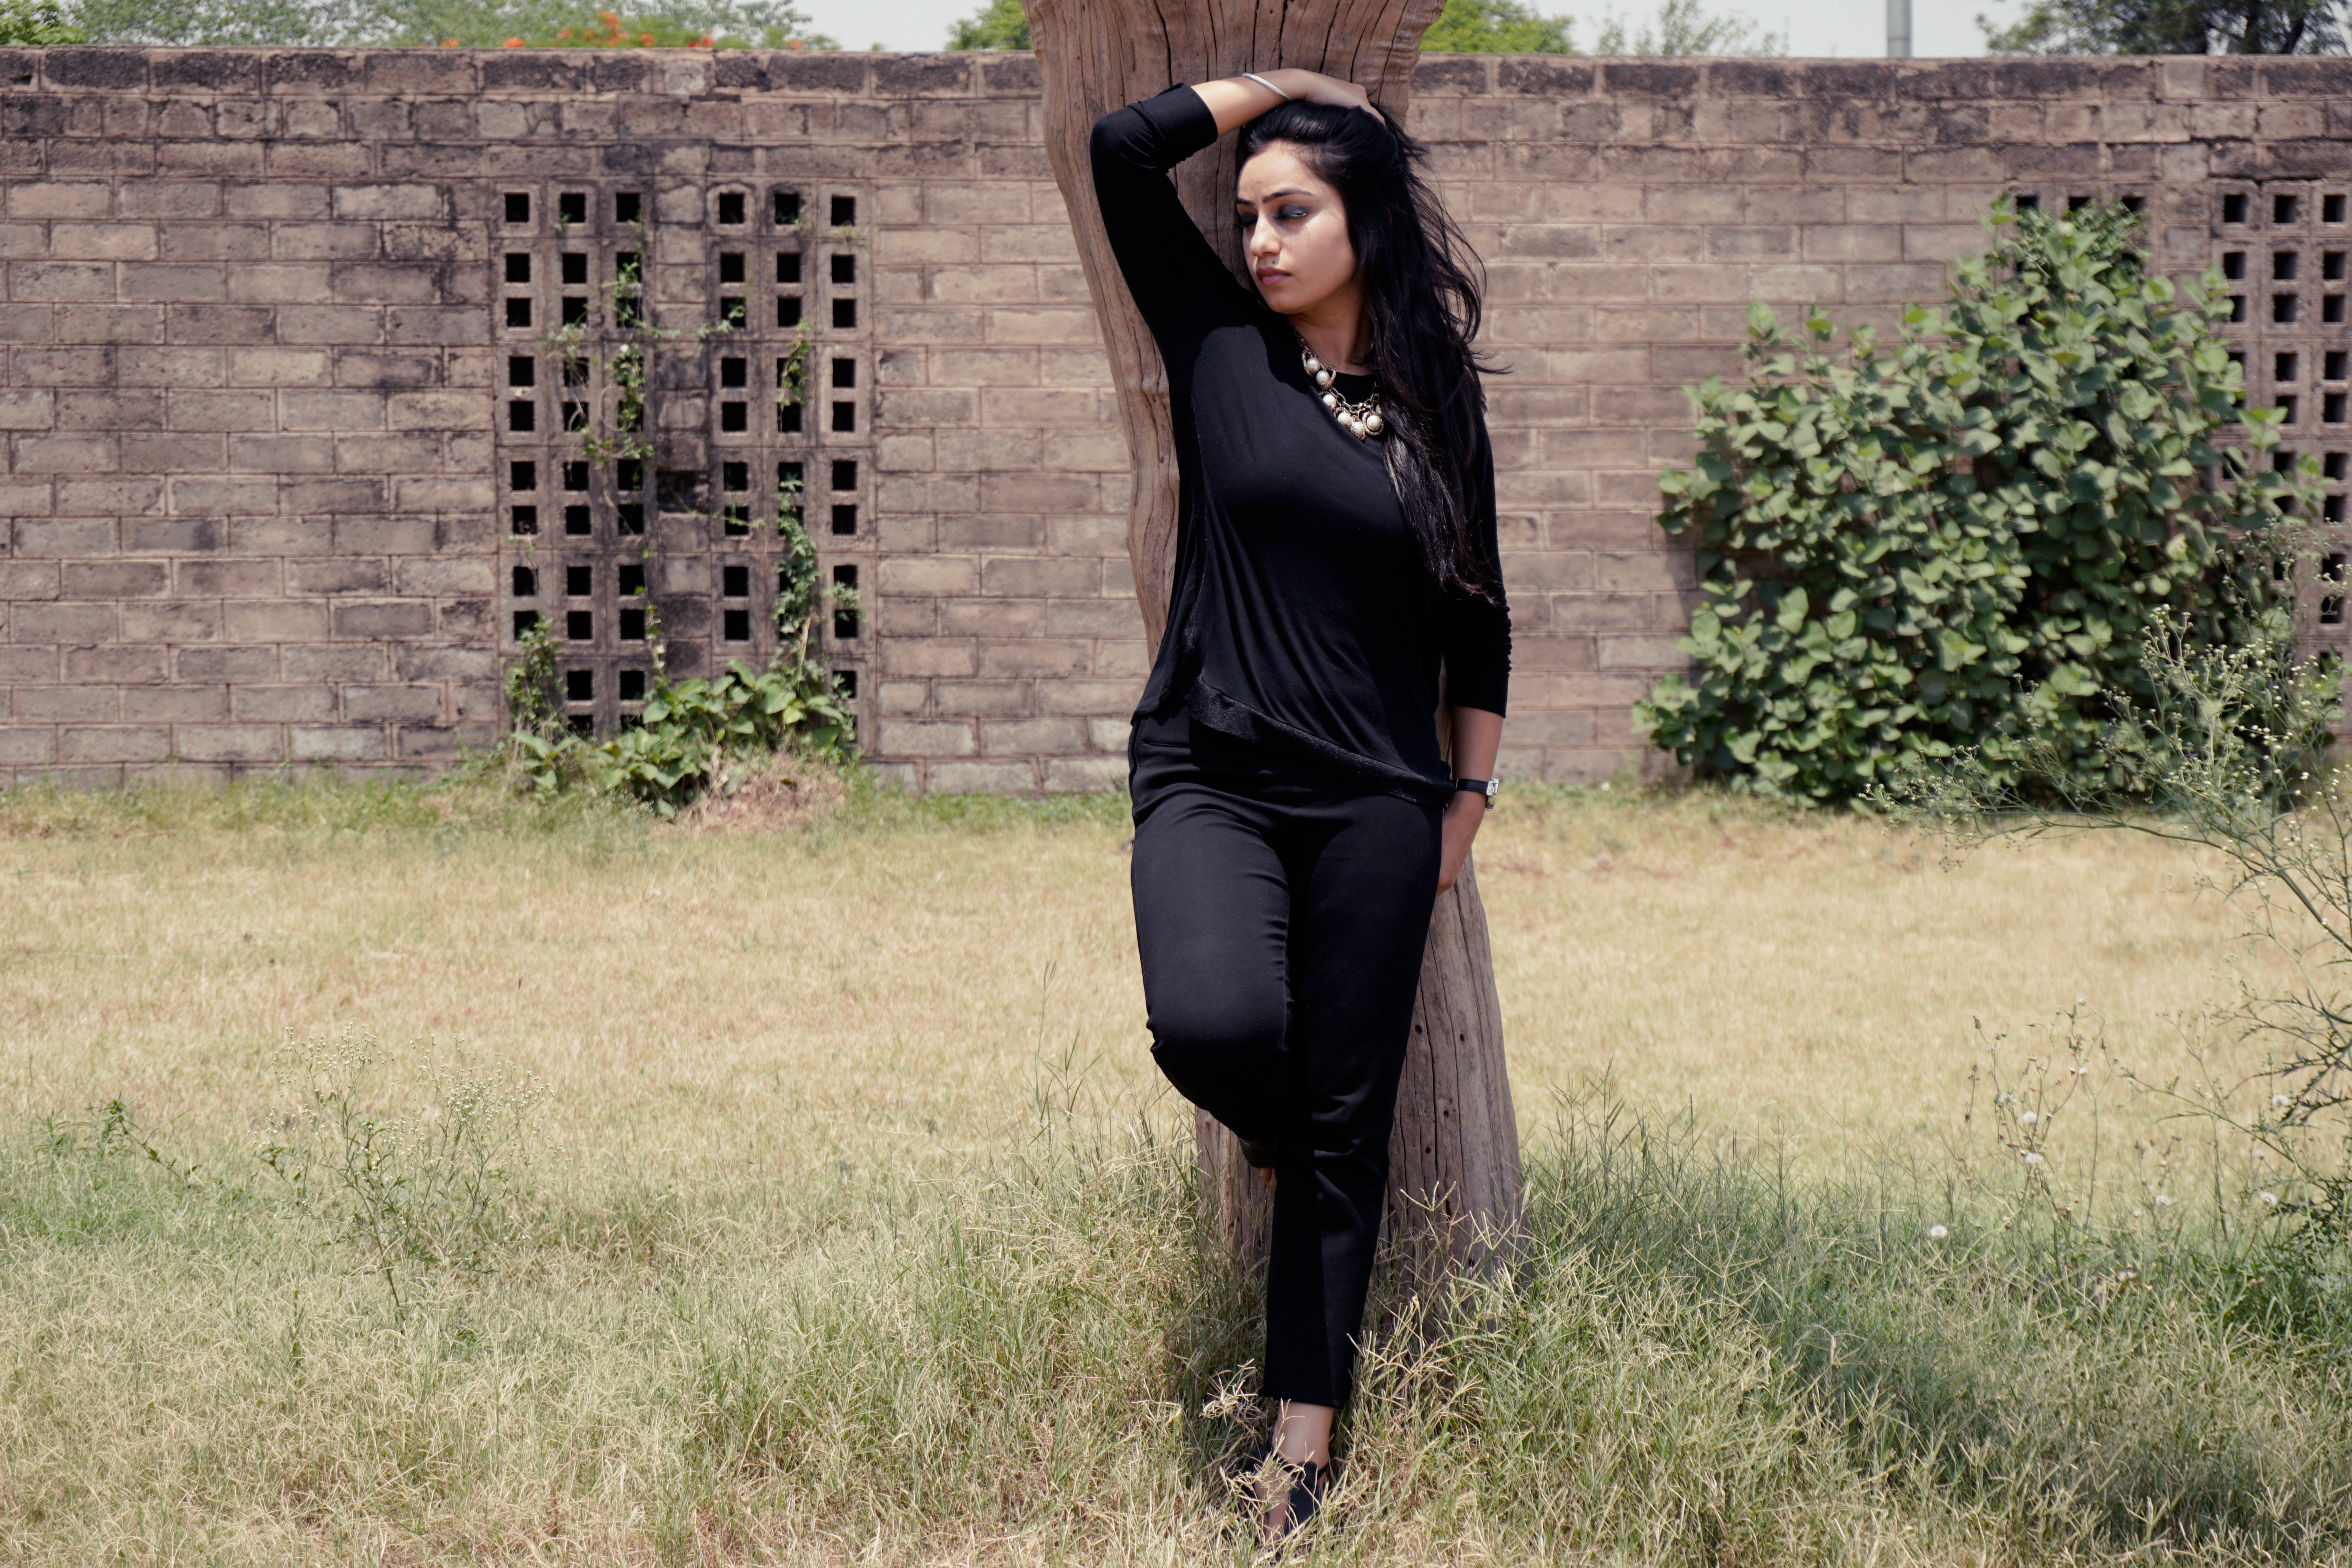
person, girl, woman, photography, female, leg, portrait, model, fashion, clothing, black, lady, face, eyes, north, dress, photograph, beauty, culture, exotic, indian, traditional, abdomen, photo shoot, punjabi, indian woman, indian fashion beauty, portrait photography, human positions